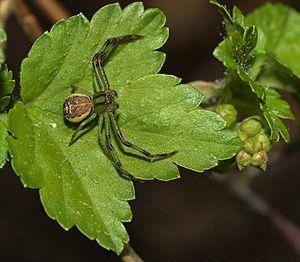
Diaea dorsata est une espèce d'araignées aranéomorphes de la famille des Thomisidae.